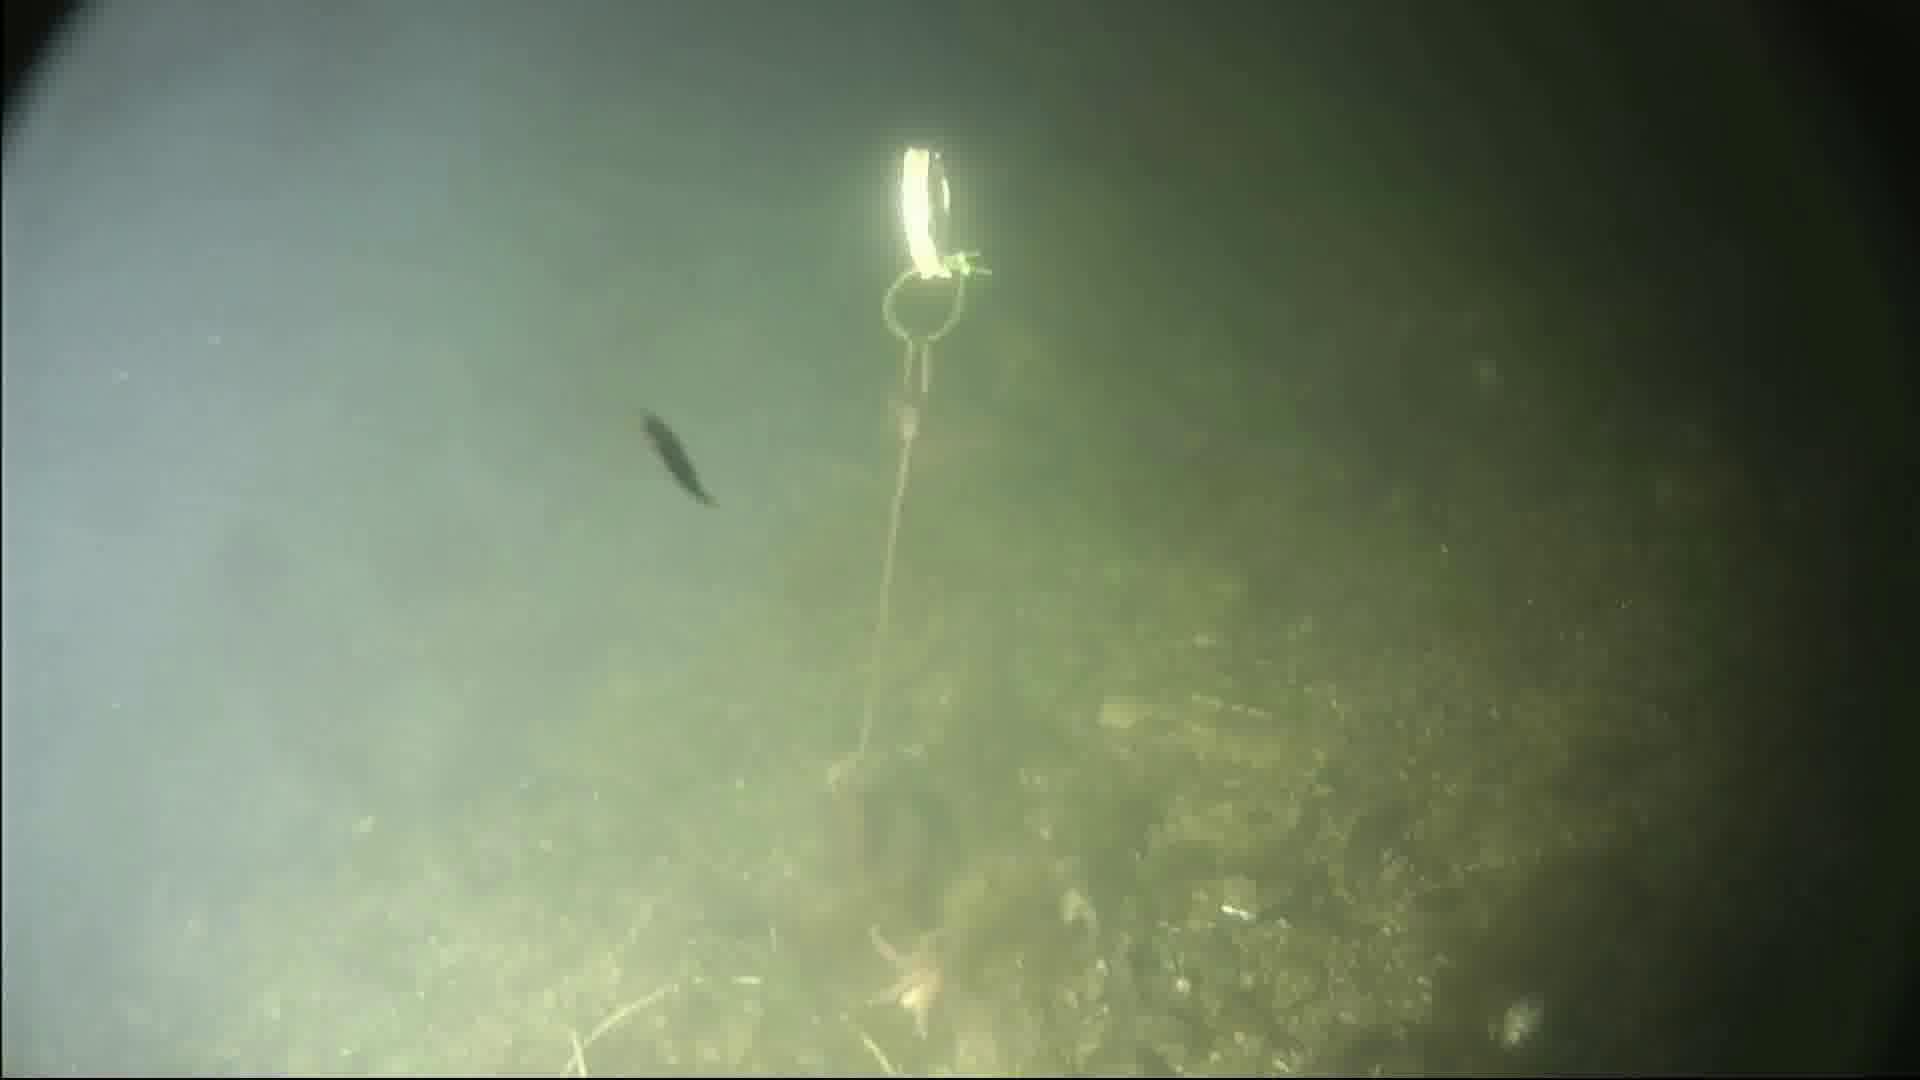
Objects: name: starfish
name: small_fish